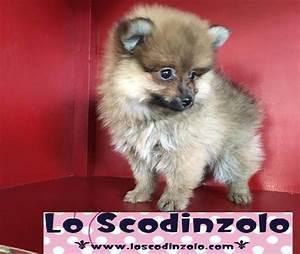
dog